Molecular ecology

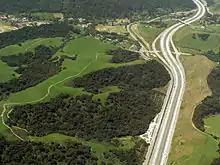
Habitat fragmentation

Inbreeding depression is the reduced fitness and survival of offspring from closely related parents. Inbreeding is commonly seen in small populations because of the greater chance of mating with a relative due to limited mate choice. Inbreeding, especially in small populations, is more likely to result in higher rates of genetic drift, which leads to higher rates of homozygosity at all loci in the population and decreased heterozygosity. The rate of inbreeding is based on decreased heterozygosity. In other words, the rate at which heterozygosity is lost from a population due to genetic drift is equal to the rate of accumulating inbreeding in a population. In the absence of migration, inbreeding will accumulate at a rate that is inversely proportional to the size of the population.